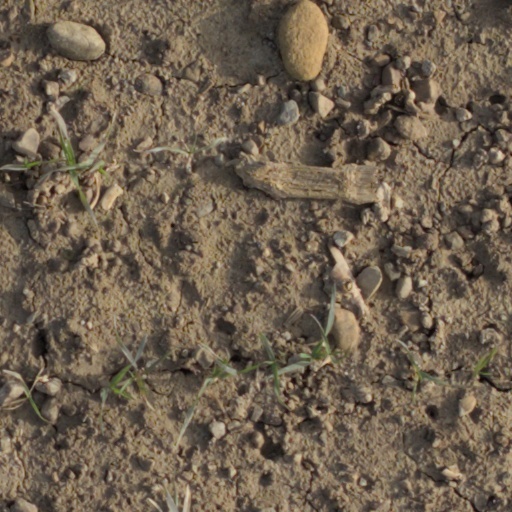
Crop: wheat